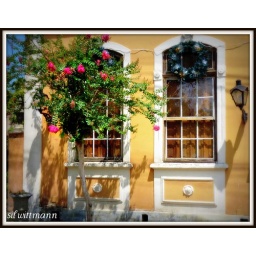
front facade of Portuguese colonial house in Morretes, old town, a sunny day...